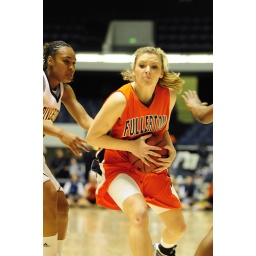
Megan Richardson keeps the ball close as she drives towards the basket against UCR at the Big West conference Wednesday, 3-11-10.